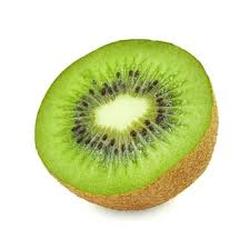
Label: Kiwi